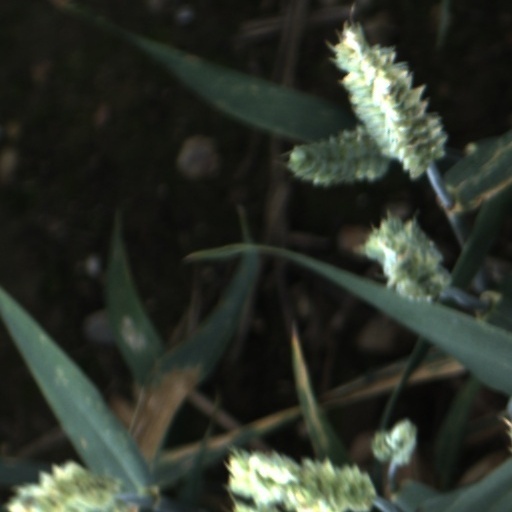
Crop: wheat